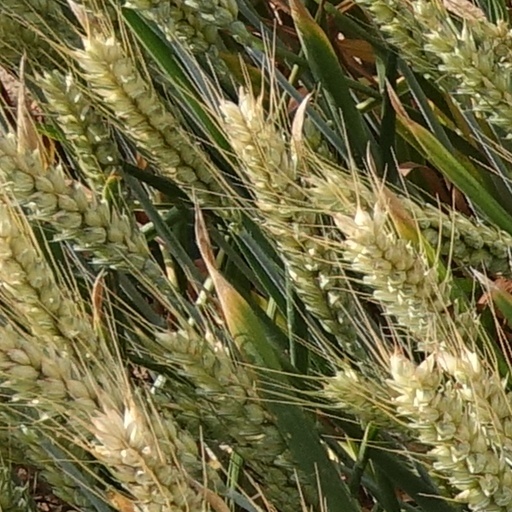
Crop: wheat